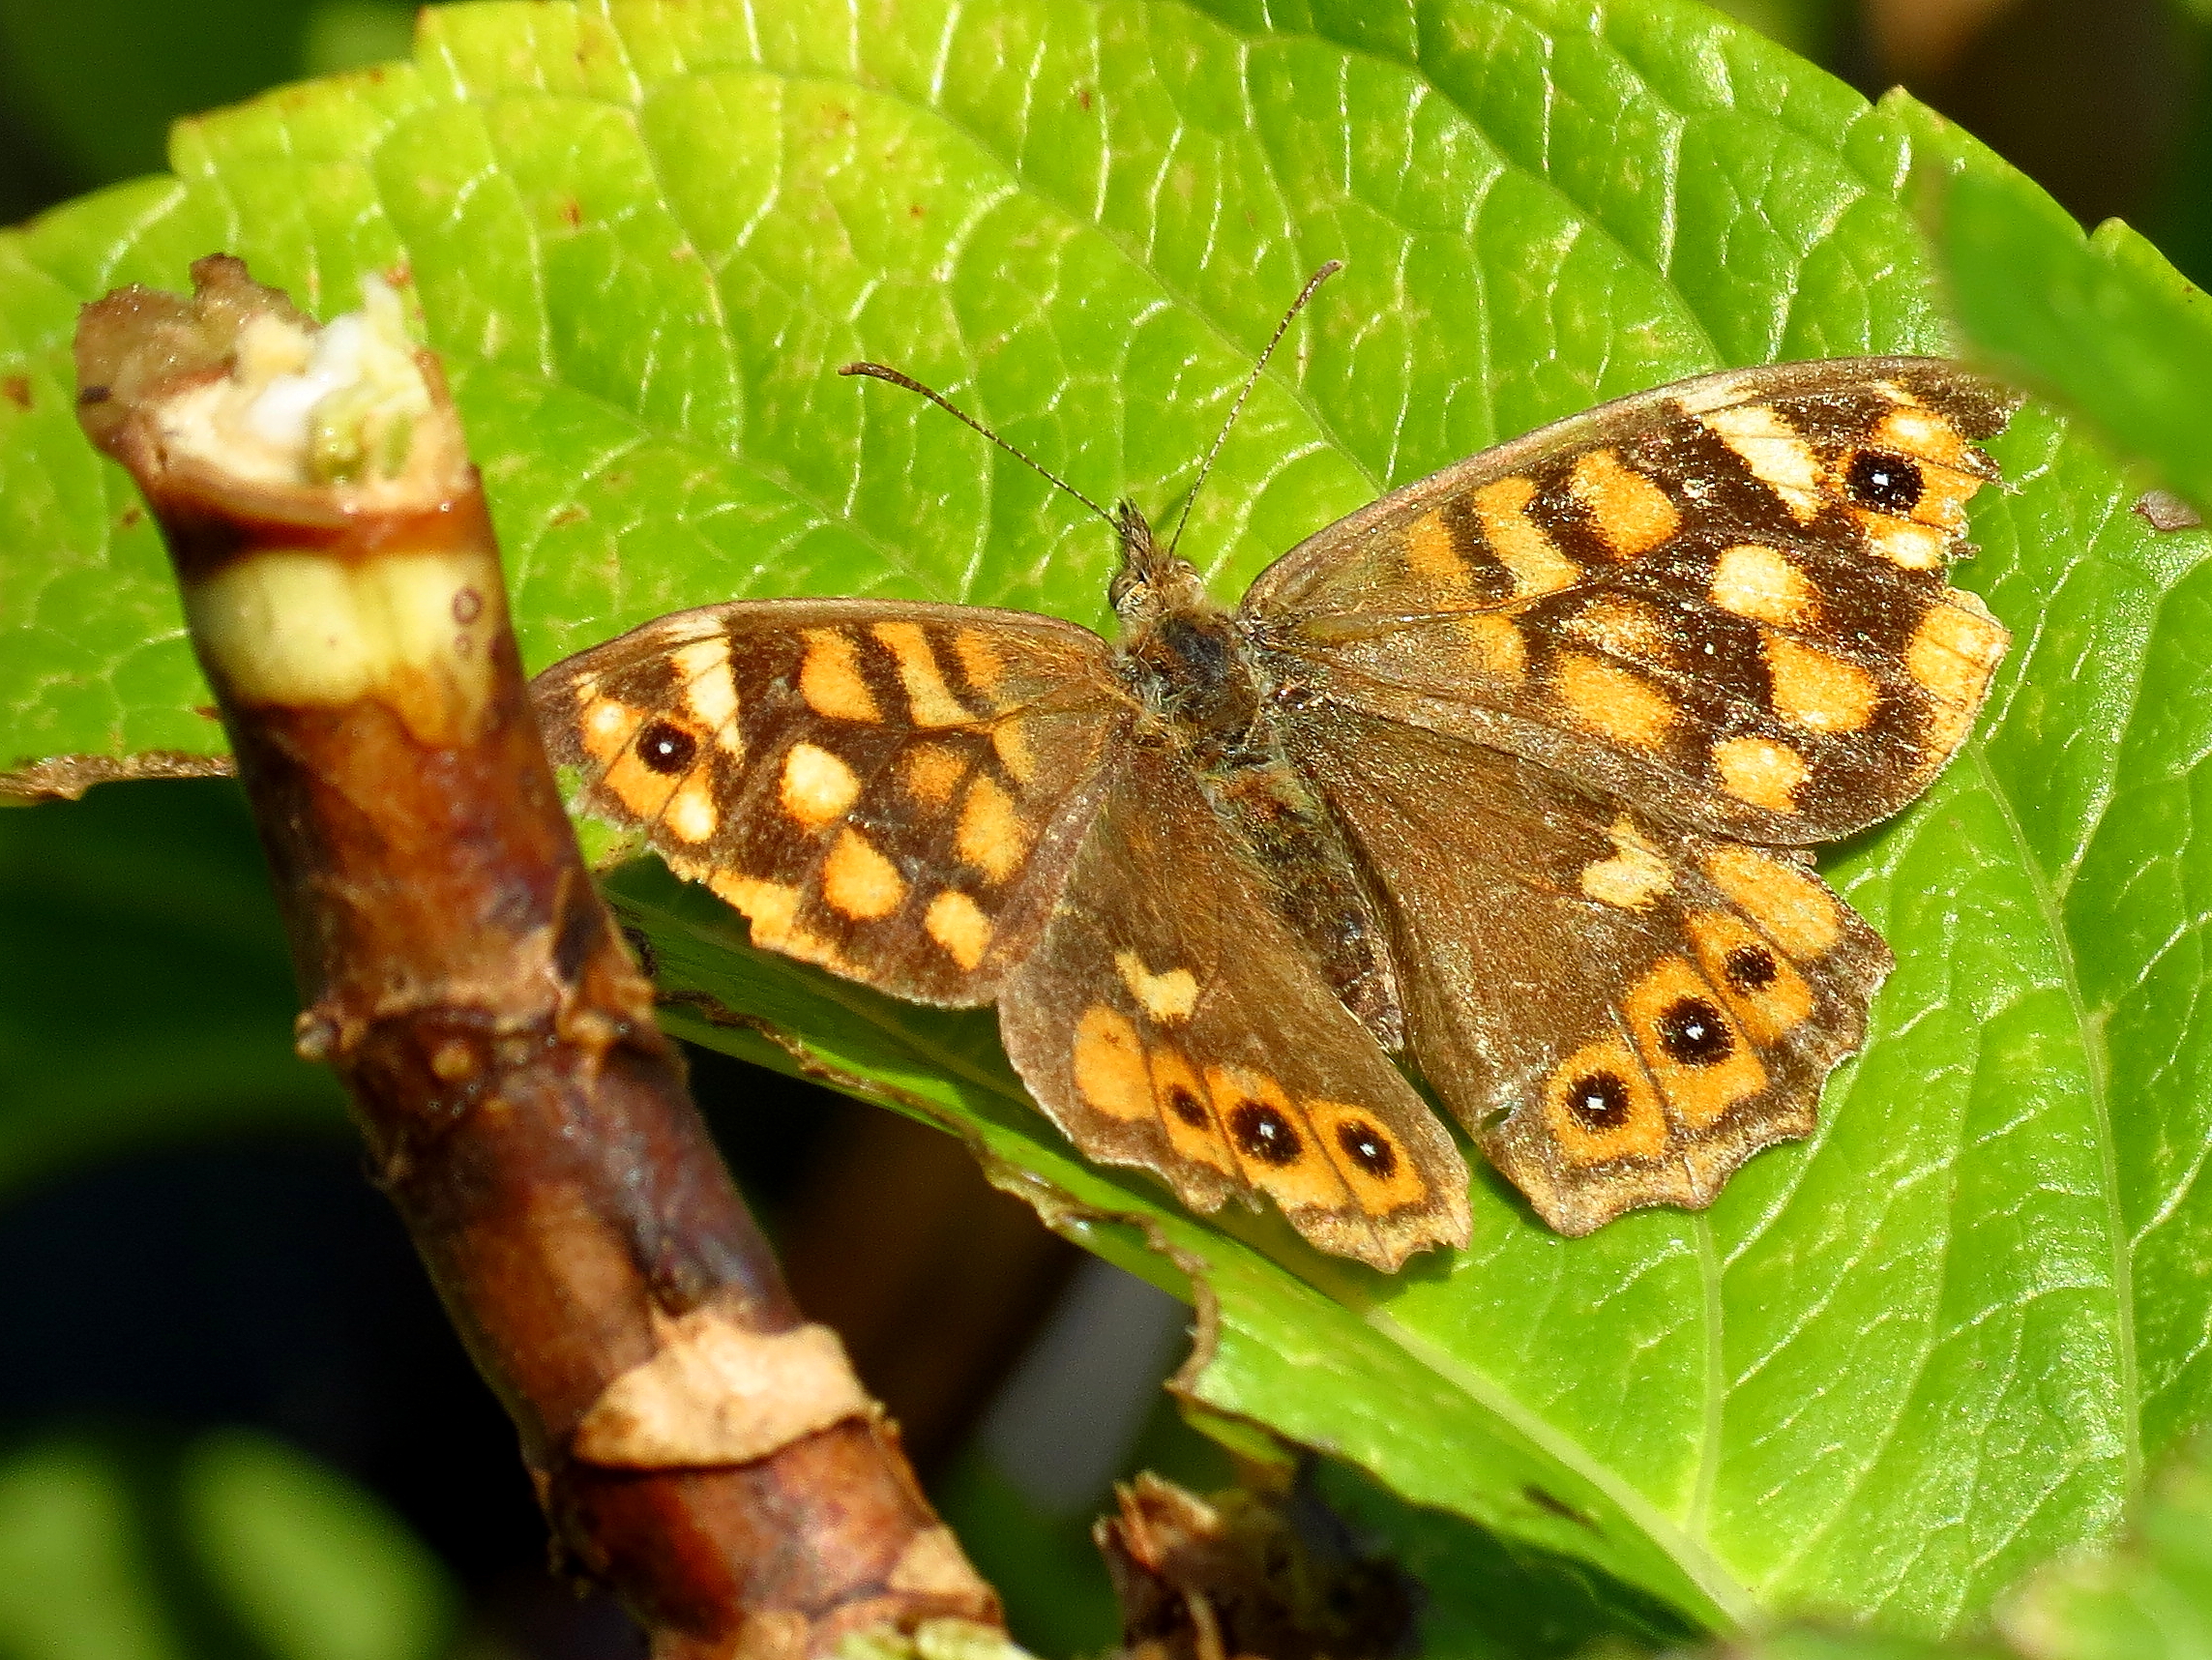
nature, flower, insect, butterfly, fauna, invertebrate, animals, naturaleza, ggl1, gaby1, animales, mariposas, canonsx40hs, macro photography, arthropod, volvoreta, pollinator, moths and butterflies, lycaenid, brush footed butterfly, colias